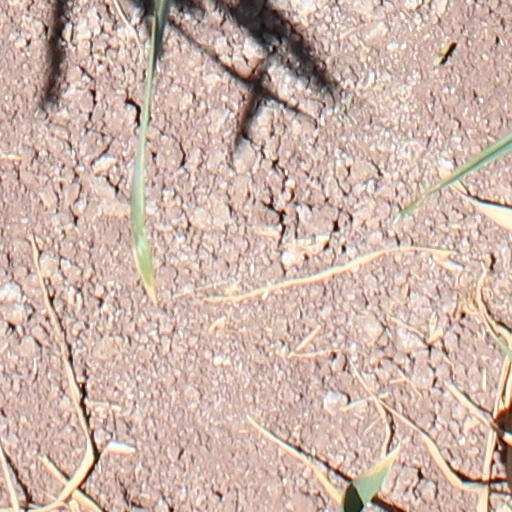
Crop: wheat